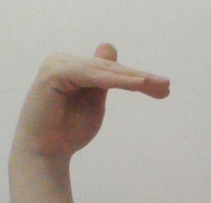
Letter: khaa